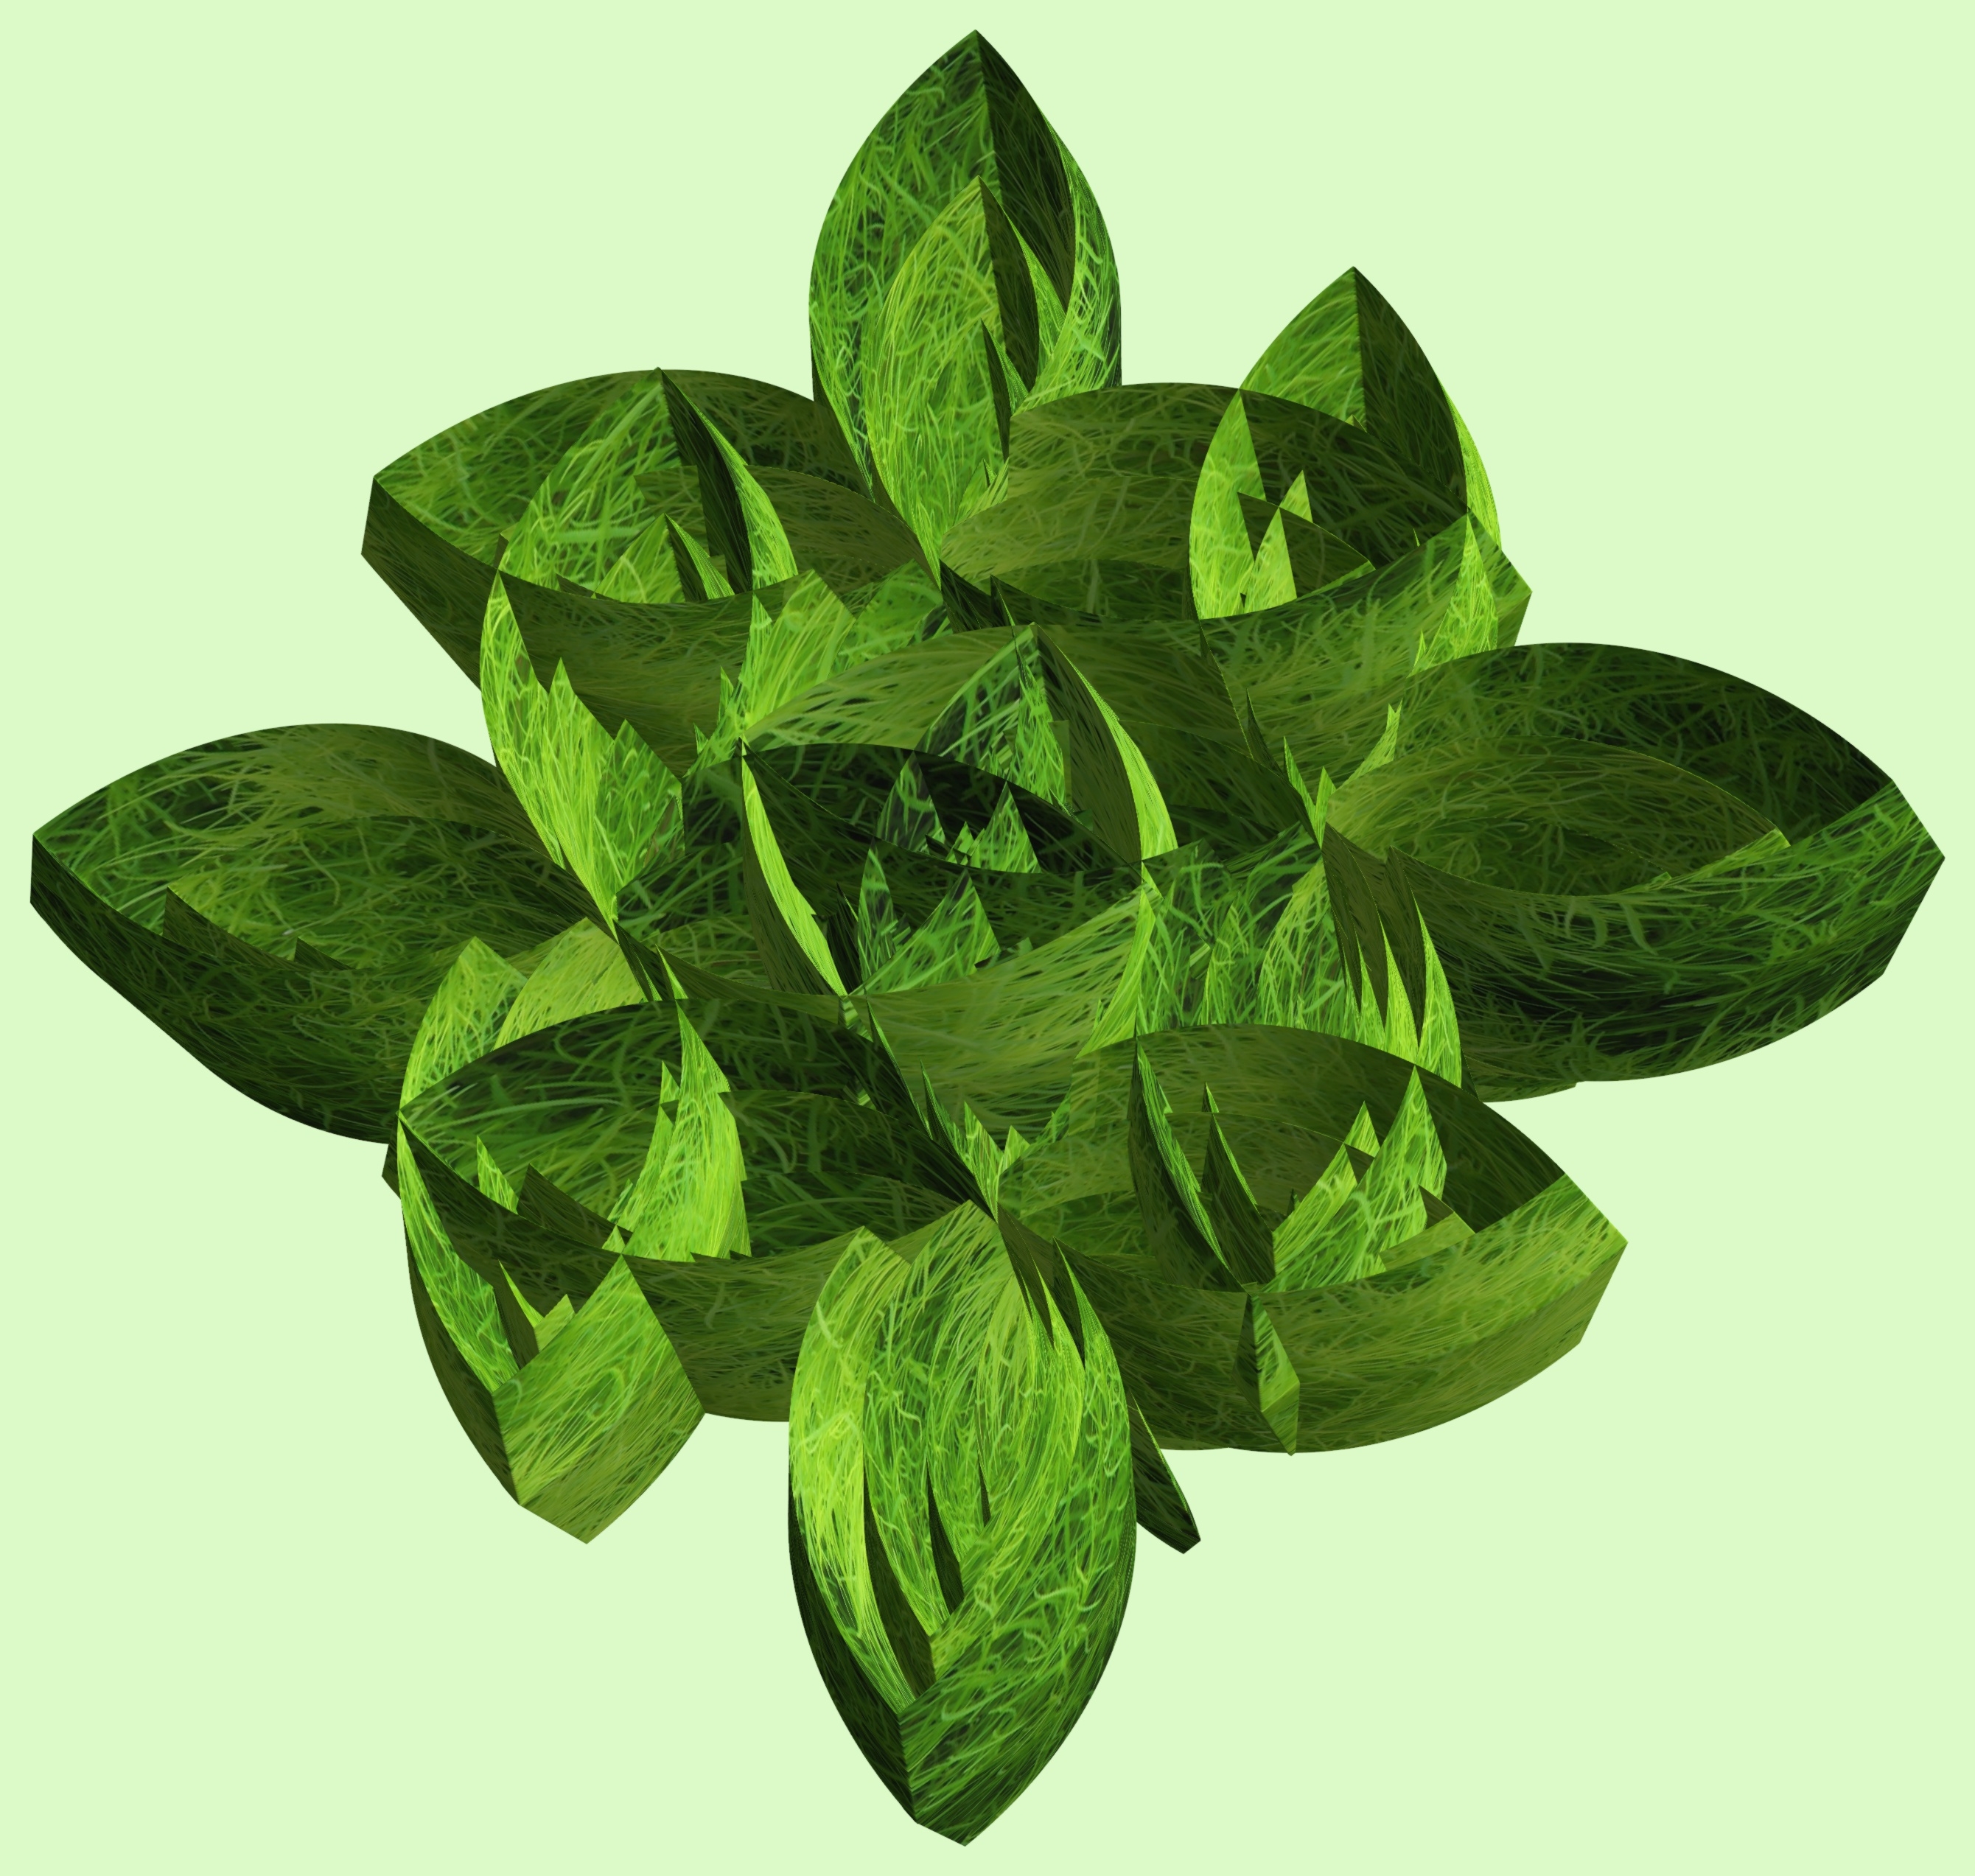
structure, plant, texture, leaf, flower, pattern, food, green, herb, produce, design, shrub, symmetry, 3d, graphic, torus, mathematica, cg, parametricplot3d, code, program, algorithm, mapping, flowering plant, annual plant, land plant